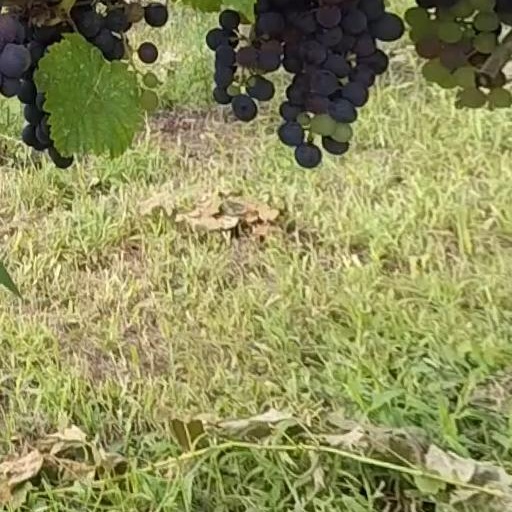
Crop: grape